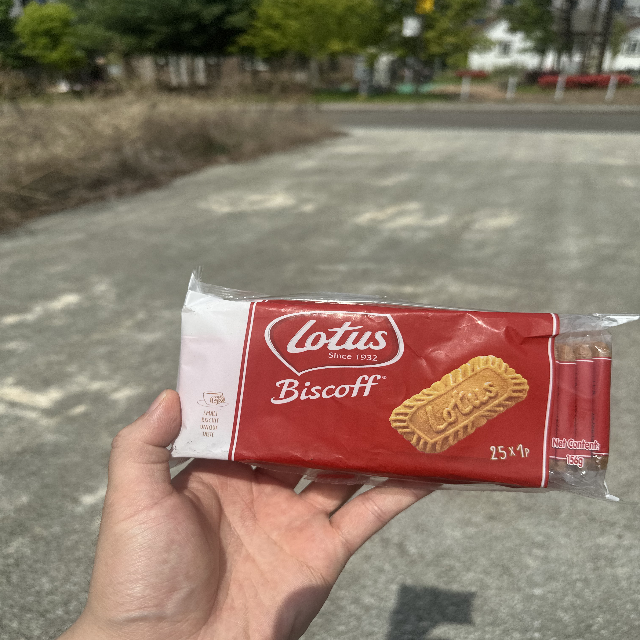
Label: plastics